Doppelganger (2003 film)

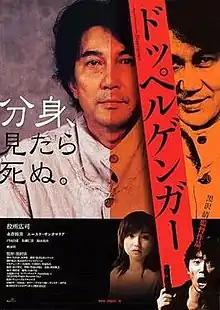
Theatrical release poster

is a 2003 Japanese black comedy fantasy film directed and co-written by Kiyoshi Kurosawa, starring Kōji Yakusho, Hiromi Nagasaku and Yūsuke Santamaria.